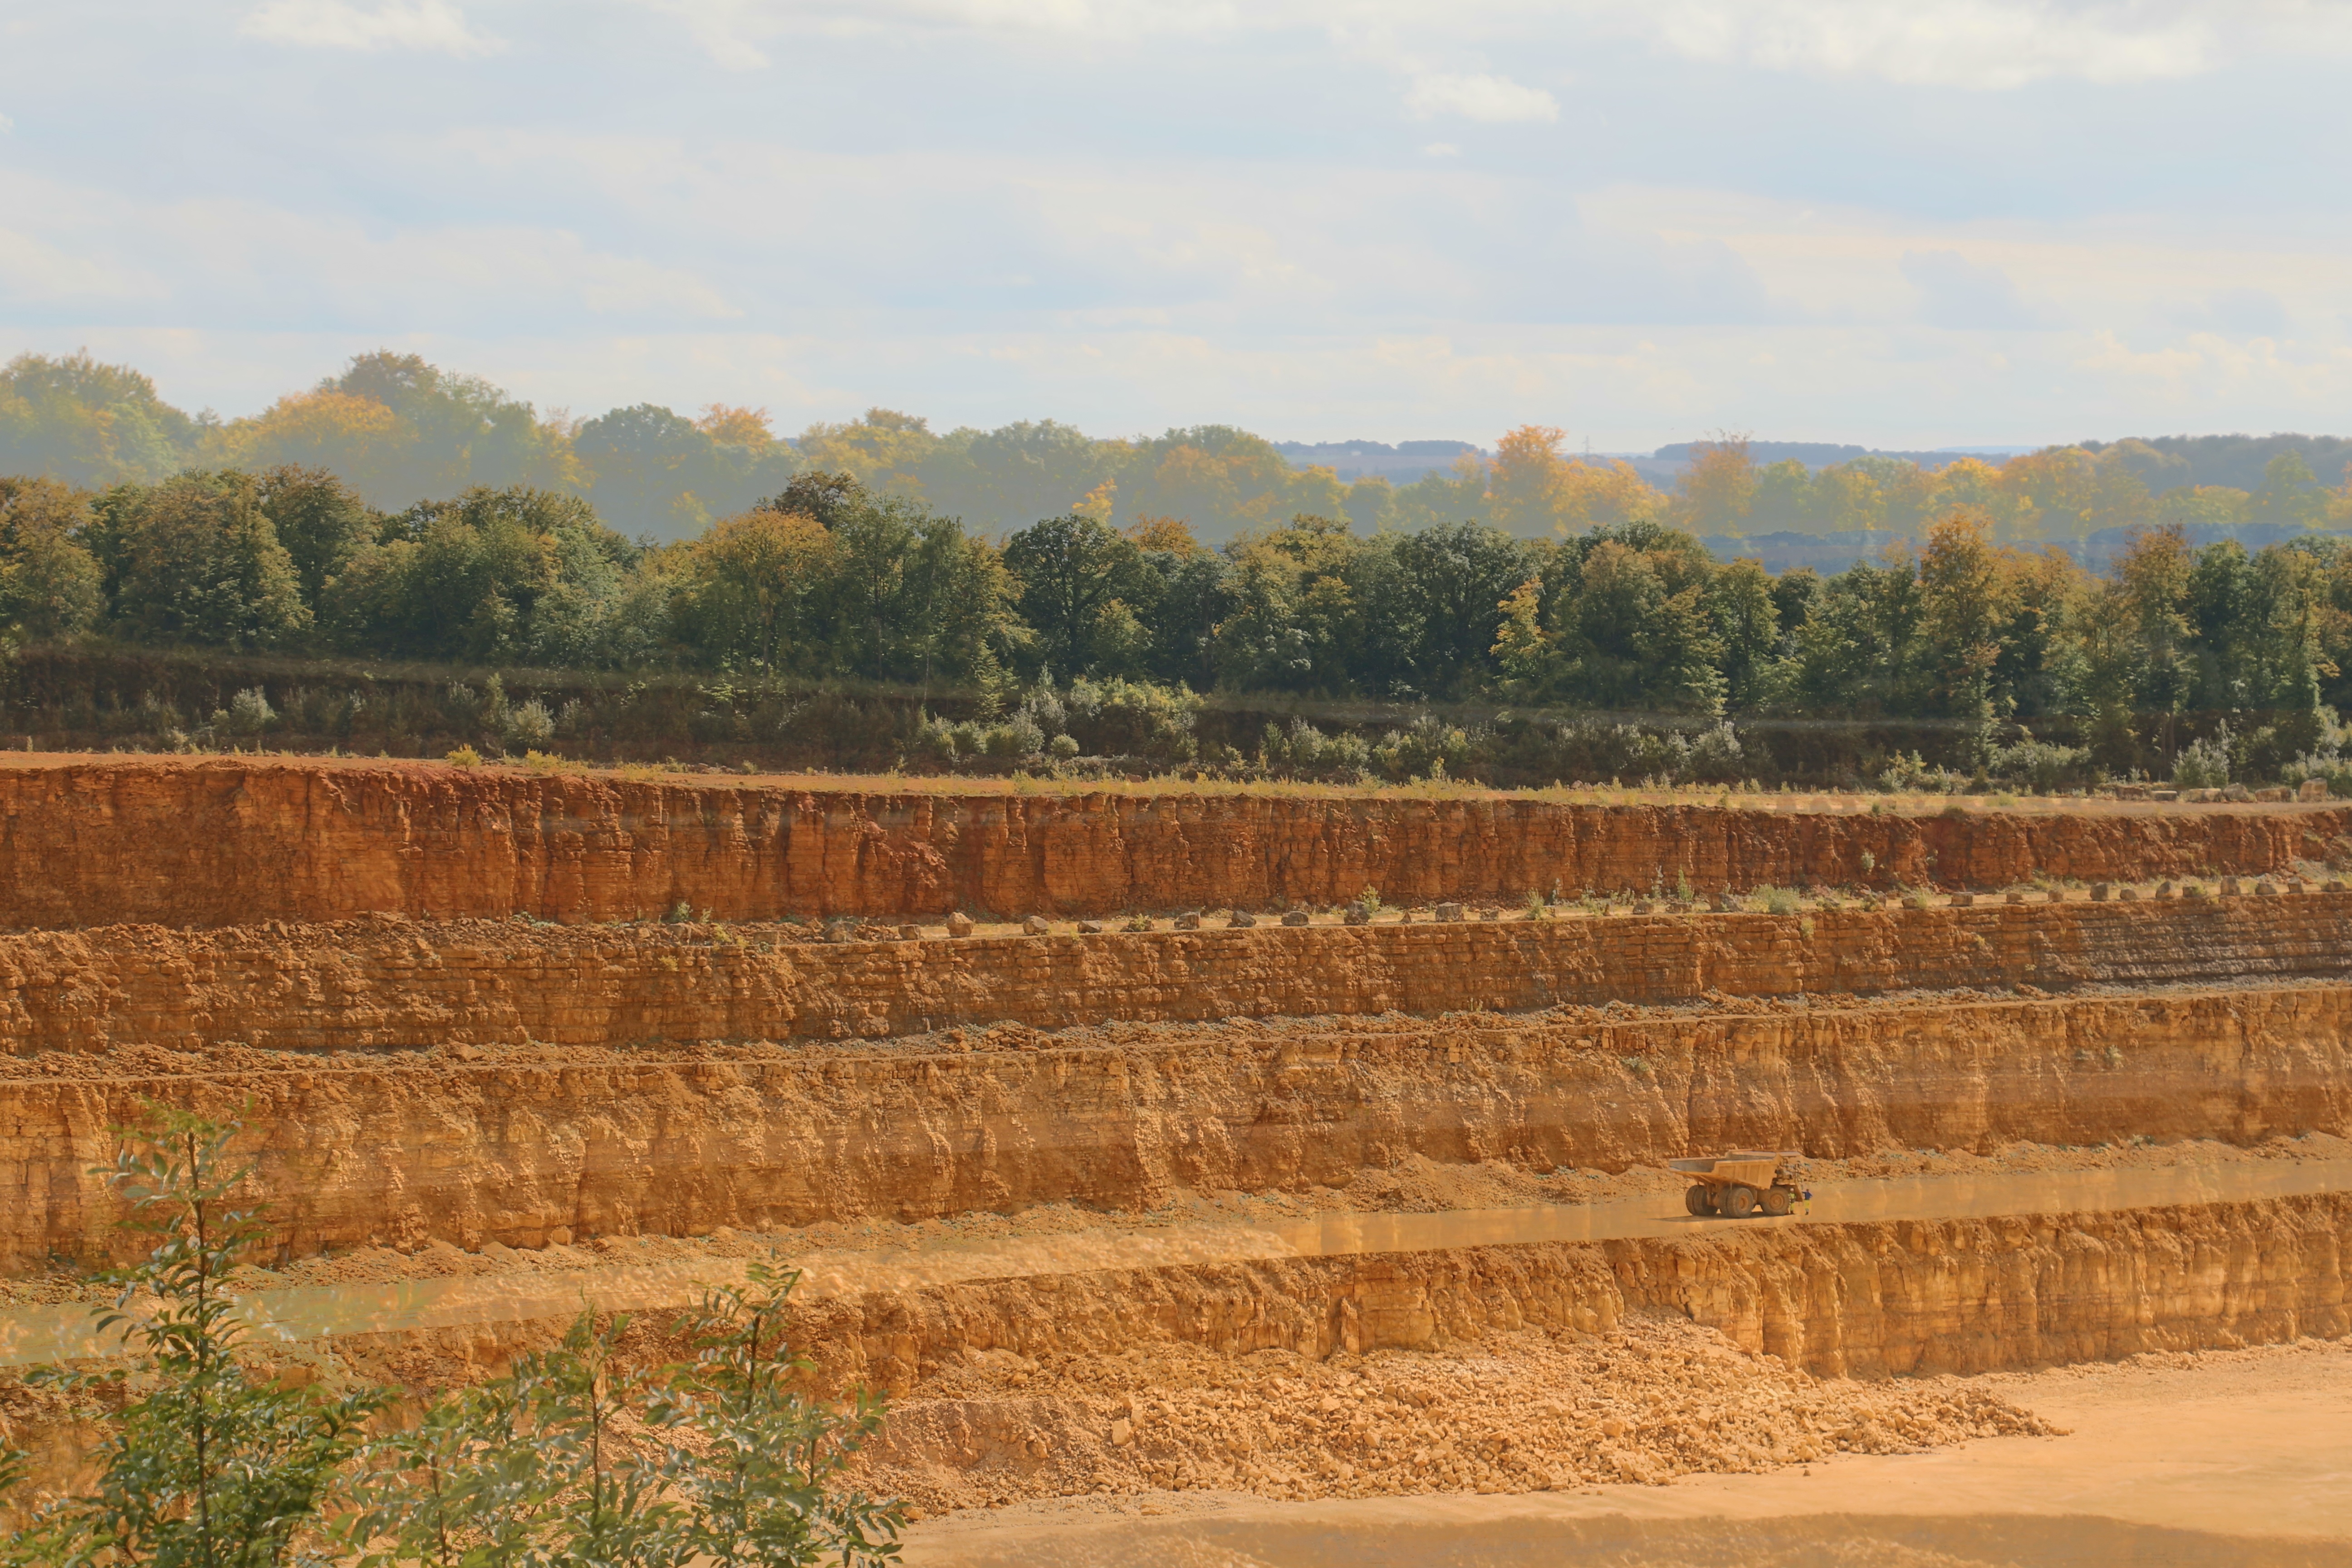
landscape, field, prairie, wall, crop, soil, agriculture, plain, cement, limestone, luxembourg, quarry, ecosystem, mineral, rural area, grass family